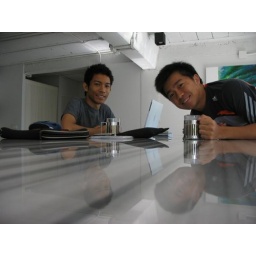
Having morning tea at the dining bar table in the apartment with Shushen.